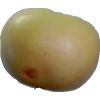
Label: Apple 6